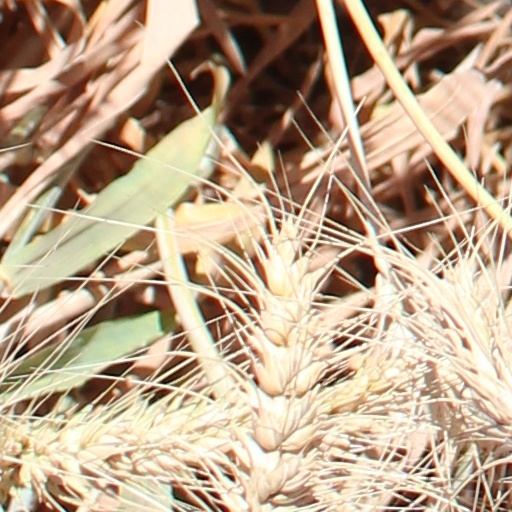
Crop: wheat